The Red Head (1932 film)

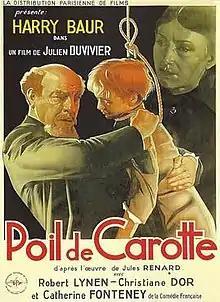

The Red Head (French: Poil de carotte) is a 1932 French drama film directed by Julien Duvivier and starring Harry Baur, Robert Lynen and Louis Gauthier. It is a remake of Duvivier's 1925 silent film "The Red Head".